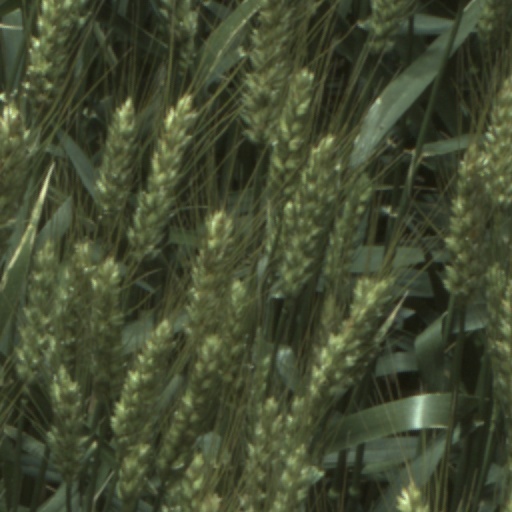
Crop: wheat